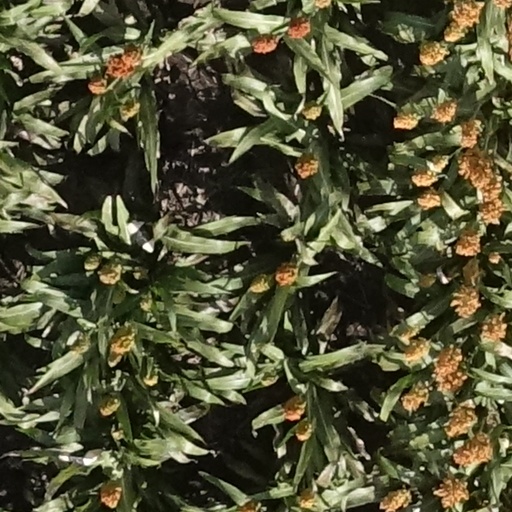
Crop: sorghum